Coupling (British TV series)

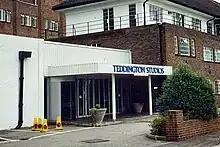
Episodes of "Coupling" were filmed in front of a live studio audience at Teddington Studios in London Borough of Richmond upon Thames.

Episodes were mostly filmed in front of a live studio audience at Teddington Studios in London Borough of Richmond upon Thames on Wednesday evenings. Sue Vertue says that the live audience reinvigorated the company because no one had laughed at the material for a few days, as everyone knew it so well. A warm-up comedian updated the studio audiences about any important plot detail, introduced them to the performers, and provided entertainment while cameras and sets were being repositioned. Rob Rouse fulfilled this role for the fourth series.